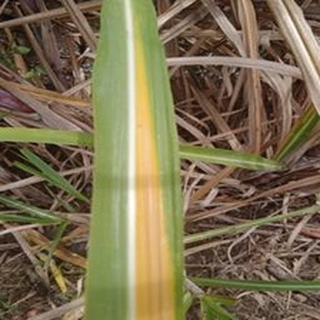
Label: sugarcane_yellow_leaf_disease